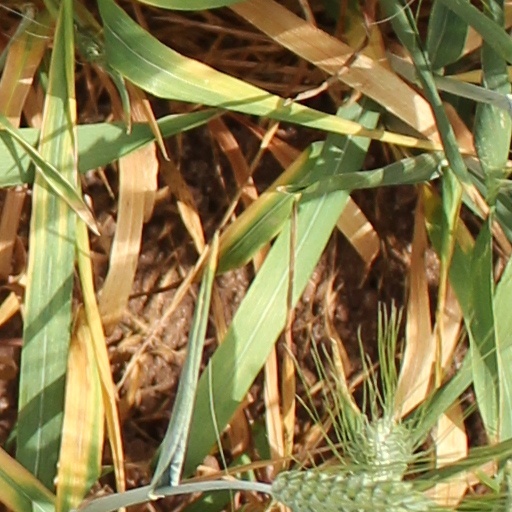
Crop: wheat